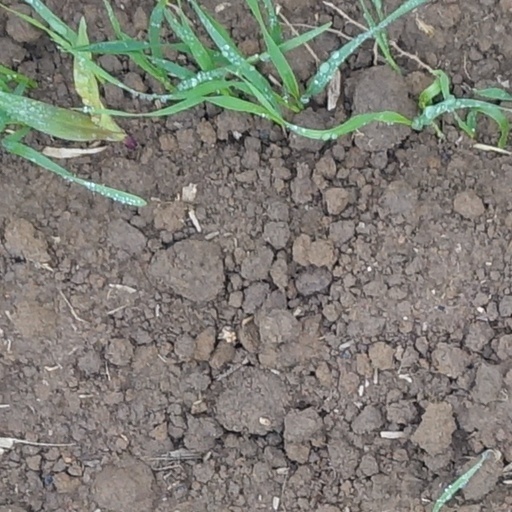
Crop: wheat